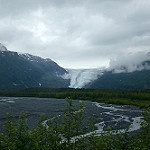
Scene: Outdoor